The Frogs Who Desired a King

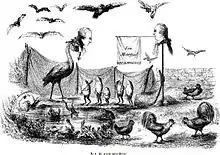
Le Roi Soliveau

As soon as the French had their own experience of regime-change, illustrators began to express their feelings through this fable too. A cartoon dating from 1791 and titled "Le roi soliveau, ou les grenouilles qui demandent un roi" (King Log, or the frogs demand a king) wryly portrays those responsible for the Champ de Mars massacre. In the following century, the caricaturist Grandville turned to illustrating La Fontaine's fables after a censorship law made life difficult for him. There it is a recognisably imperial stork who struts through the water wearing a laurel crown, cheered on one side by sycophantic supporters and causing havoc on the other. Ernest Griset, the son of French political refugees from yet another change of regime, followed the same example. His horrific picture of a gruesome skeletal stork seated on a bank and swallowing his prey appeared in an 1869 edition of Aesop's fables. It is his comment on the Second French Empire that had driven his parents into exile.